Commonwealth Railways DR class

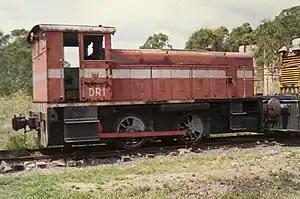
DR1 at the Richmond Vale Railway Museum in 1990

The DR class was a diesel locomotive built by Ruston & Hornsby for Shell in 1954. Shell used it at their Clyde Refinery before it was sold in 1964 to the Commonwealth Railways. It was withdrawn in 1975 and stored at Port Augusta until 1987 when it was sold to the Richmond Vale Railway Museum.